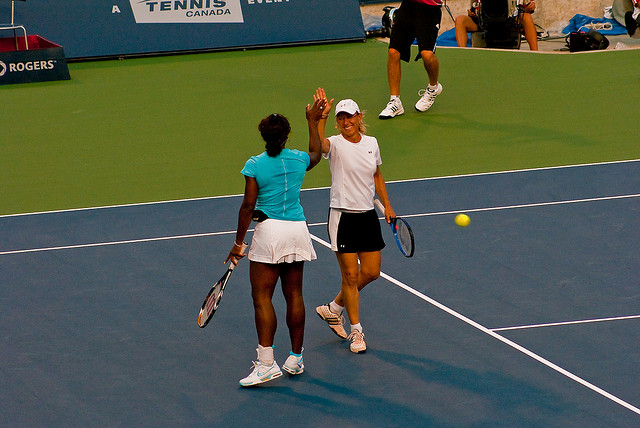
hai người phụ nữ đang đập tay với nhau ở trên sân tennis